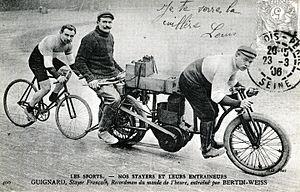
Photo de 1906 avec GUIGNARD, stayer, recordman du monde de l'heure, et ses entraîneurs BERTIN-WEISS
Jules Alcide Augustin Rousseau est un coureur cycliste français, né le 7 octobre 1881 à Champcevrais dans l'Yonne et mort le 4 mai 1974 à Opio dans les Alpes-Maritimes. Il était recordman du monde cycliste, sans entraîneur, des deux heures, des 50 km, des 60 km, des 70 km, des 100 km et des 0,5 mille, 10 milles, 20 milles.